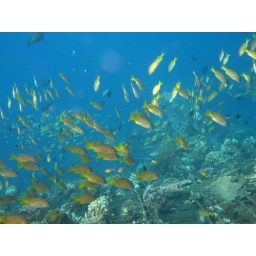
A school of yellow fish while diving at the coral garden in Tulamben on the island of Bali, Indonesia